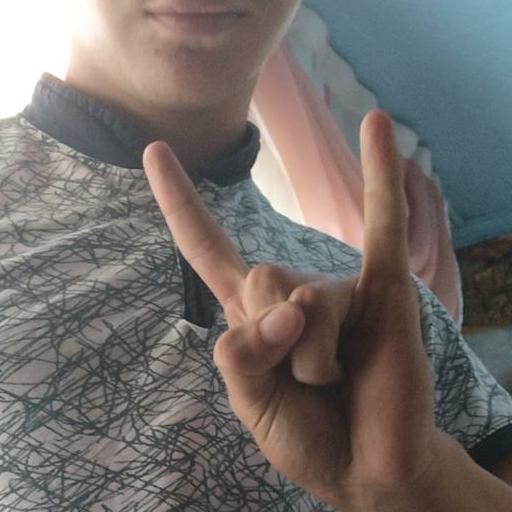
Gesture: rock